Cullen and Carthy

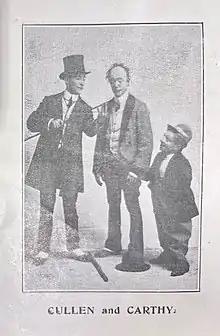
Cullen and Carthy appearing at London's Lyceum Theatre in 1919, assisted by the Wee Feller.

From 1904 onwards they expanded their Music Hall act into a trio with the addition of the sideshow performer Harry Cluley, who was styled over the years as ‘Little Cluley', 'Little Alfie’, ‘The Wee Chap’, ‘The Wee Assistant’, ‘The Wee Feller’ and ‘The Diminutive Assistant’.